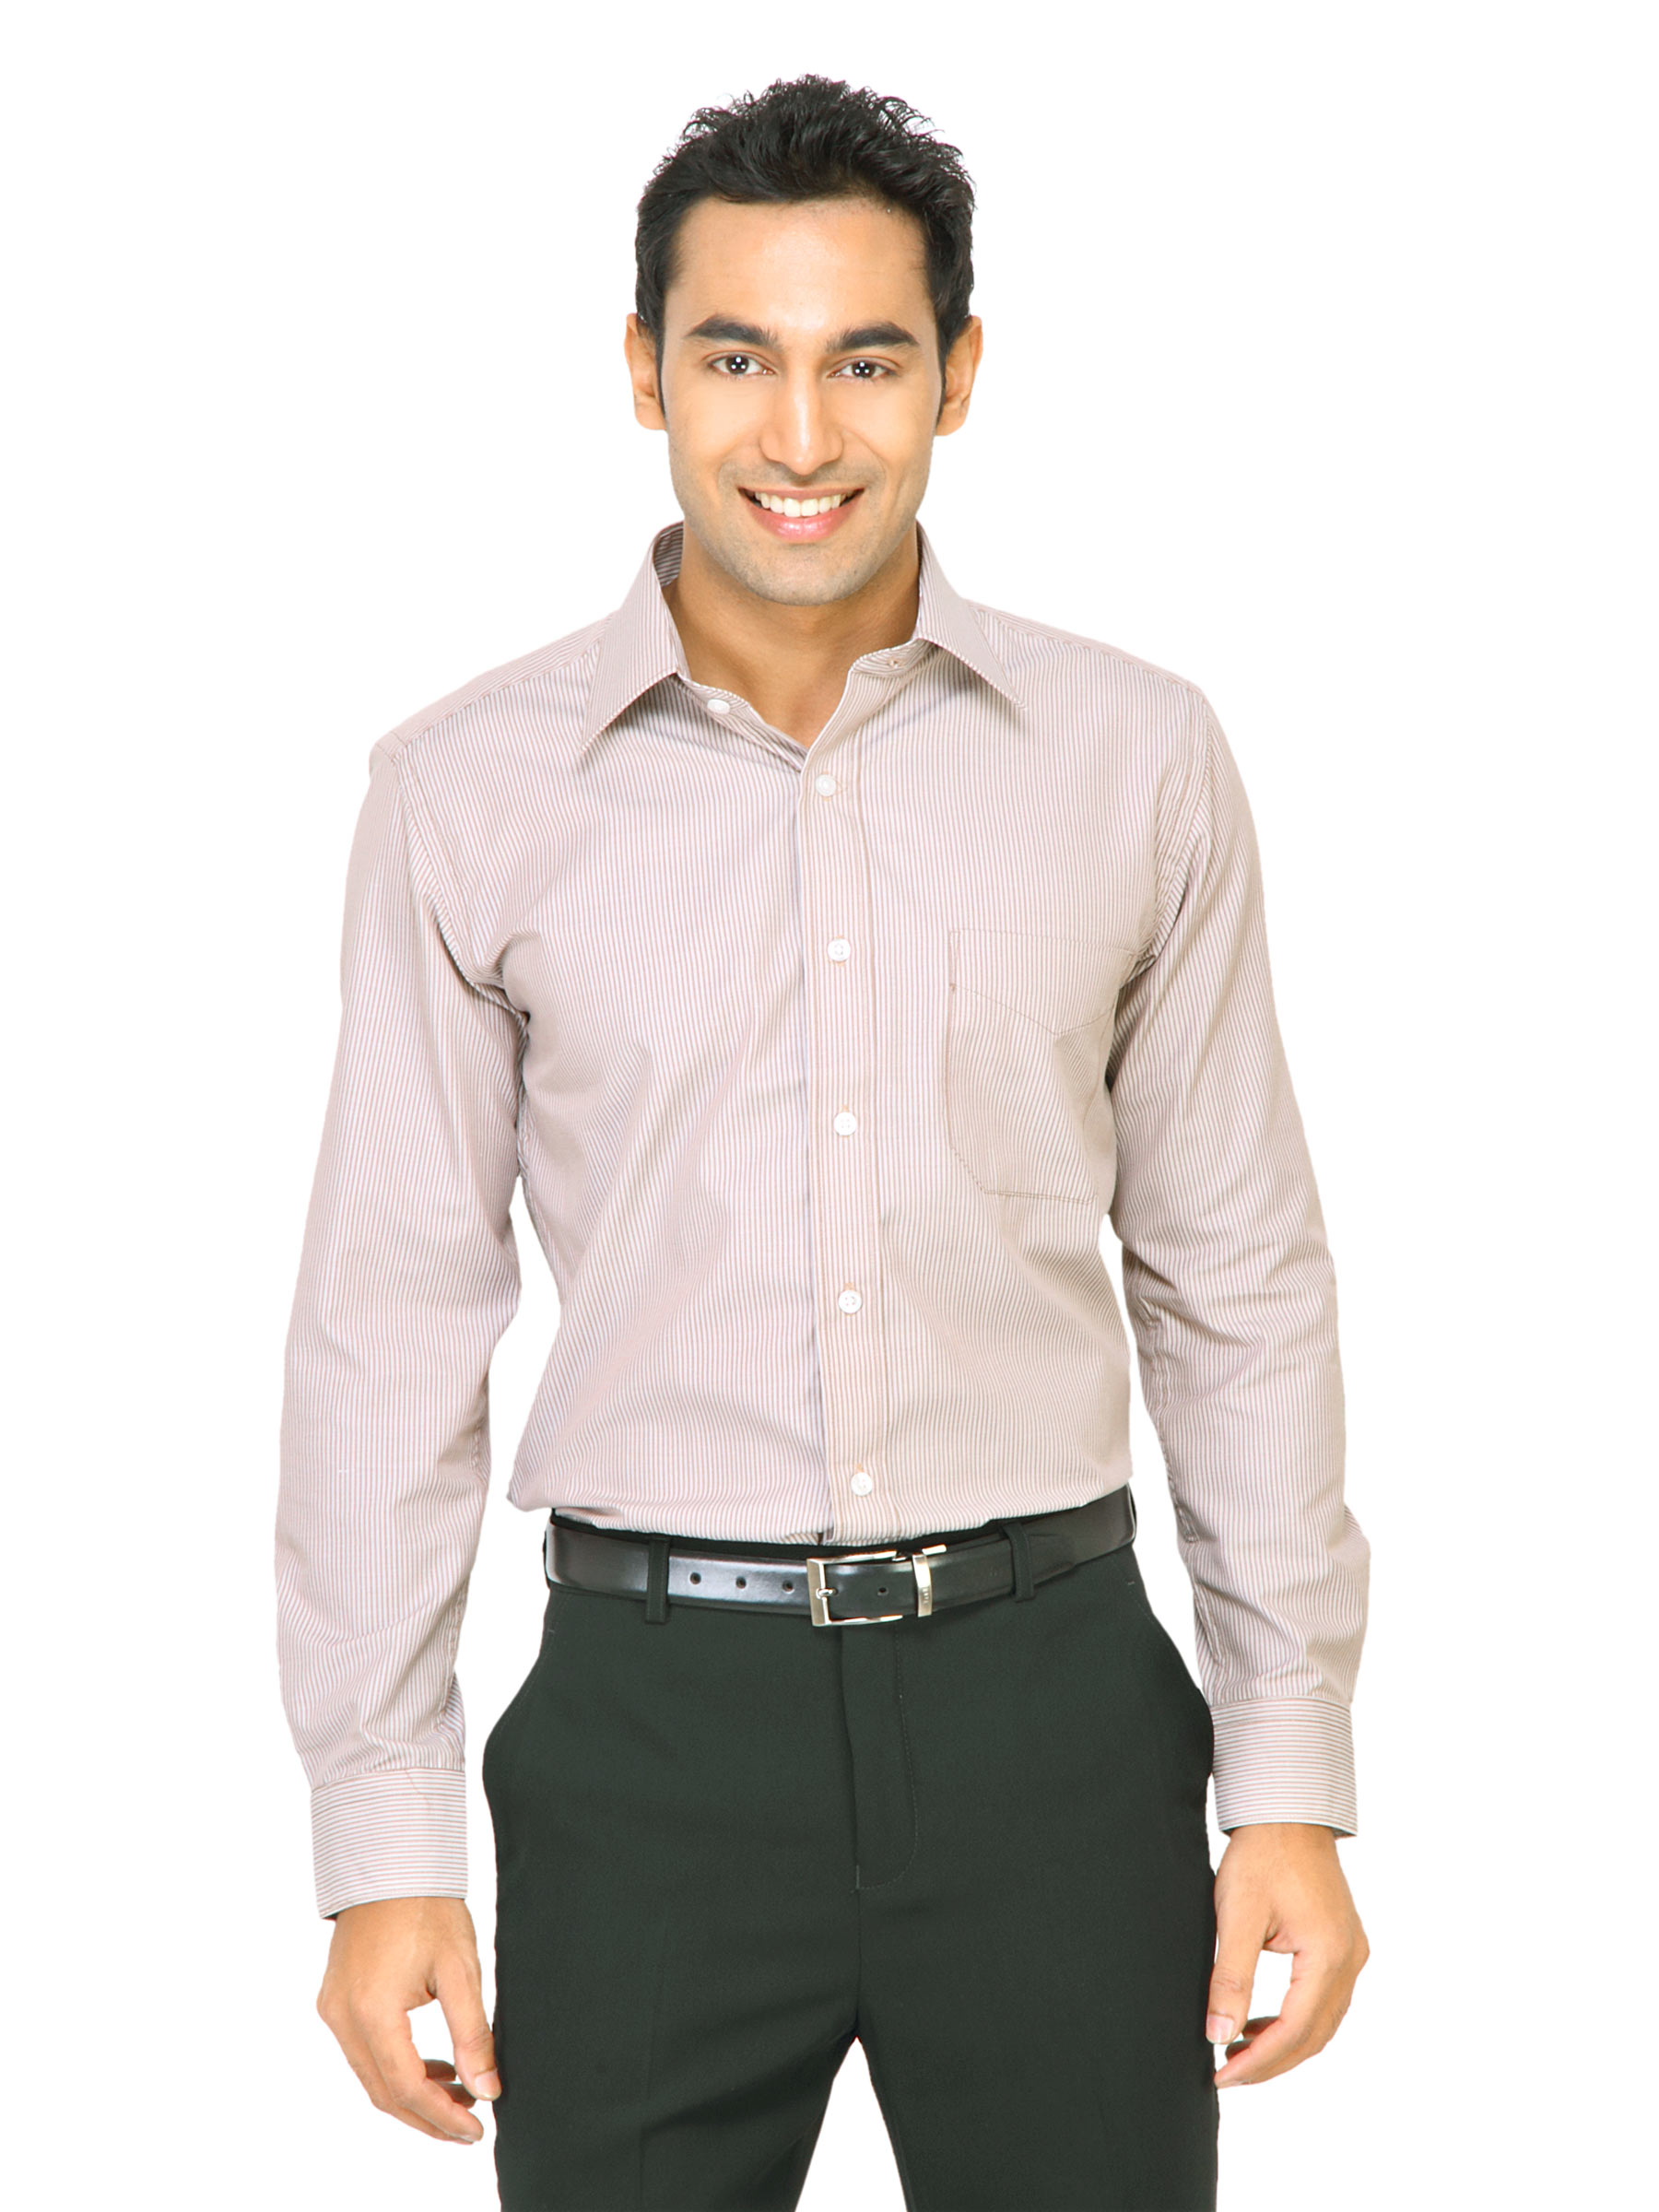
Mark Taylor Men Brown & White Striped Shirt
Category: Apparel / Topwear / Shirts
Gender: Men
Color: Brown
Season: Fall 2011
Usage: Formal